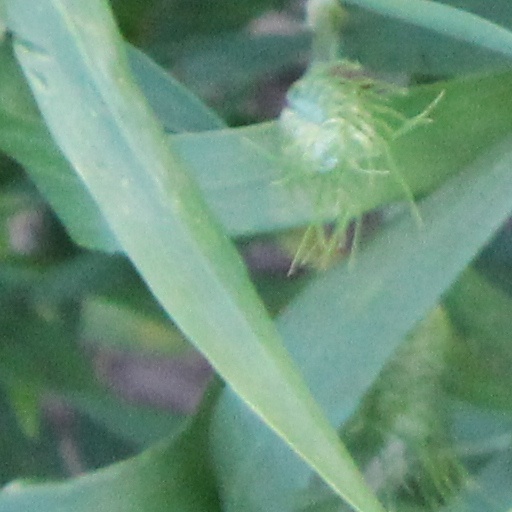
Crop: wheat